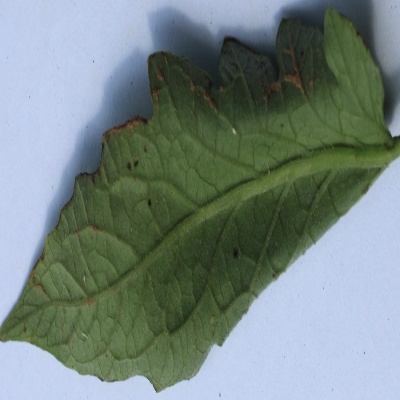
Crop: Tomato
Condition: leaf curl